L. S. Shashidhara

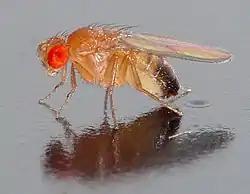
Drosophila melanogaster

Shashidhara's research was focused on developmental biology, specifically the development of limbs and the role played by Ultrabithorax, a Hox gene, functioning as a transcription factor. Studying Drosophila melanogaster (commonly known as fruit fly) as a model, he elucidated the molecular pathways Wnt, TGF-? and EGFR/Ras that impact growth control and developed a "fly model" for studying Adenomatous polyposis coli, the colon cancer gene in humans. His studies are reported to have assisted in a wider understanding of the relation between genes and diseases in humans and in the development of cancer drug discovery systems. His research findings have been published in a number of articles published in peer-reviewed journals, several of them have been listed in online article repositories such as Metascience, PubMed, and ResearchGate. He has also published many general articles and has delivered keynote addresses and featured talks. He served as the secretary-general of the International Union of Biological Sciences (IUBS), during 2015–2019 and is associated with the "Journal of Genetics" and "Current Science" as their associate editor and with "Scientific Reports" as a member of its editorial board.